Bridget Tan

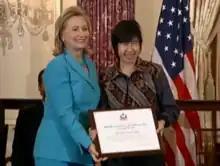
Tan (right) receiving the Hero Acting to End Modern-Day Slavery Award from Hillary Clinton in 2011

Bridget Lew Tan (29 September 1948 – 18 April 2022) was a Singaporean migrant workers' rights advocate and the founder of the Humanitarian Organization for Migration Economics (HOME). After retiring from a career in the private sector, Tan began volunteering with the Archdiocesan Commission for the Pastoral Care of Migrants and Itinerant People (ACMI), which she chaired. She left ACMI after it declined to support some of Tan's initiatives, and in 2004 she founded HOME, which provides services for and advocates on behalf of migrant workers. That same year she founded a sister organization in Indonesia, Yayasan Dunia Viva Wanita (Indonesian for World Foundation For Women).